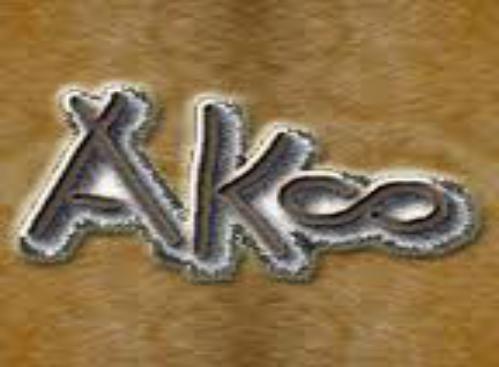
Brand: AKOO
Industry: Clothes